Powdery mildew

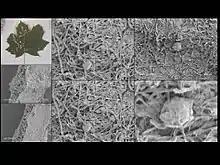
Powdery mildew on a maple leaf as seen under a scanning electron microscope

Metal salt fungicides should be applied on a regular basis up until harvest of the host. Sulfur must be applied before the disease has emerged since it prevents fungi spores from germinating. Copper sulfate is an effective fungicide allowed in organic farming, but can cause harm to the host plant. Addition of lime hampers this effect.